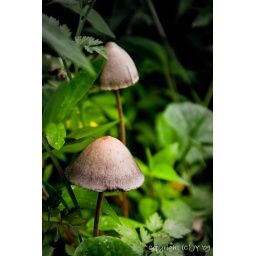
Saw these cute mushrooms when walking down the terrace field in GuiLin, China...